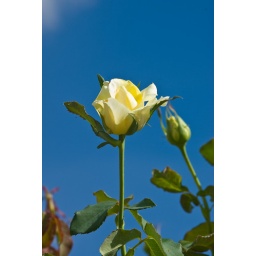
A white rose in the bright morning sun